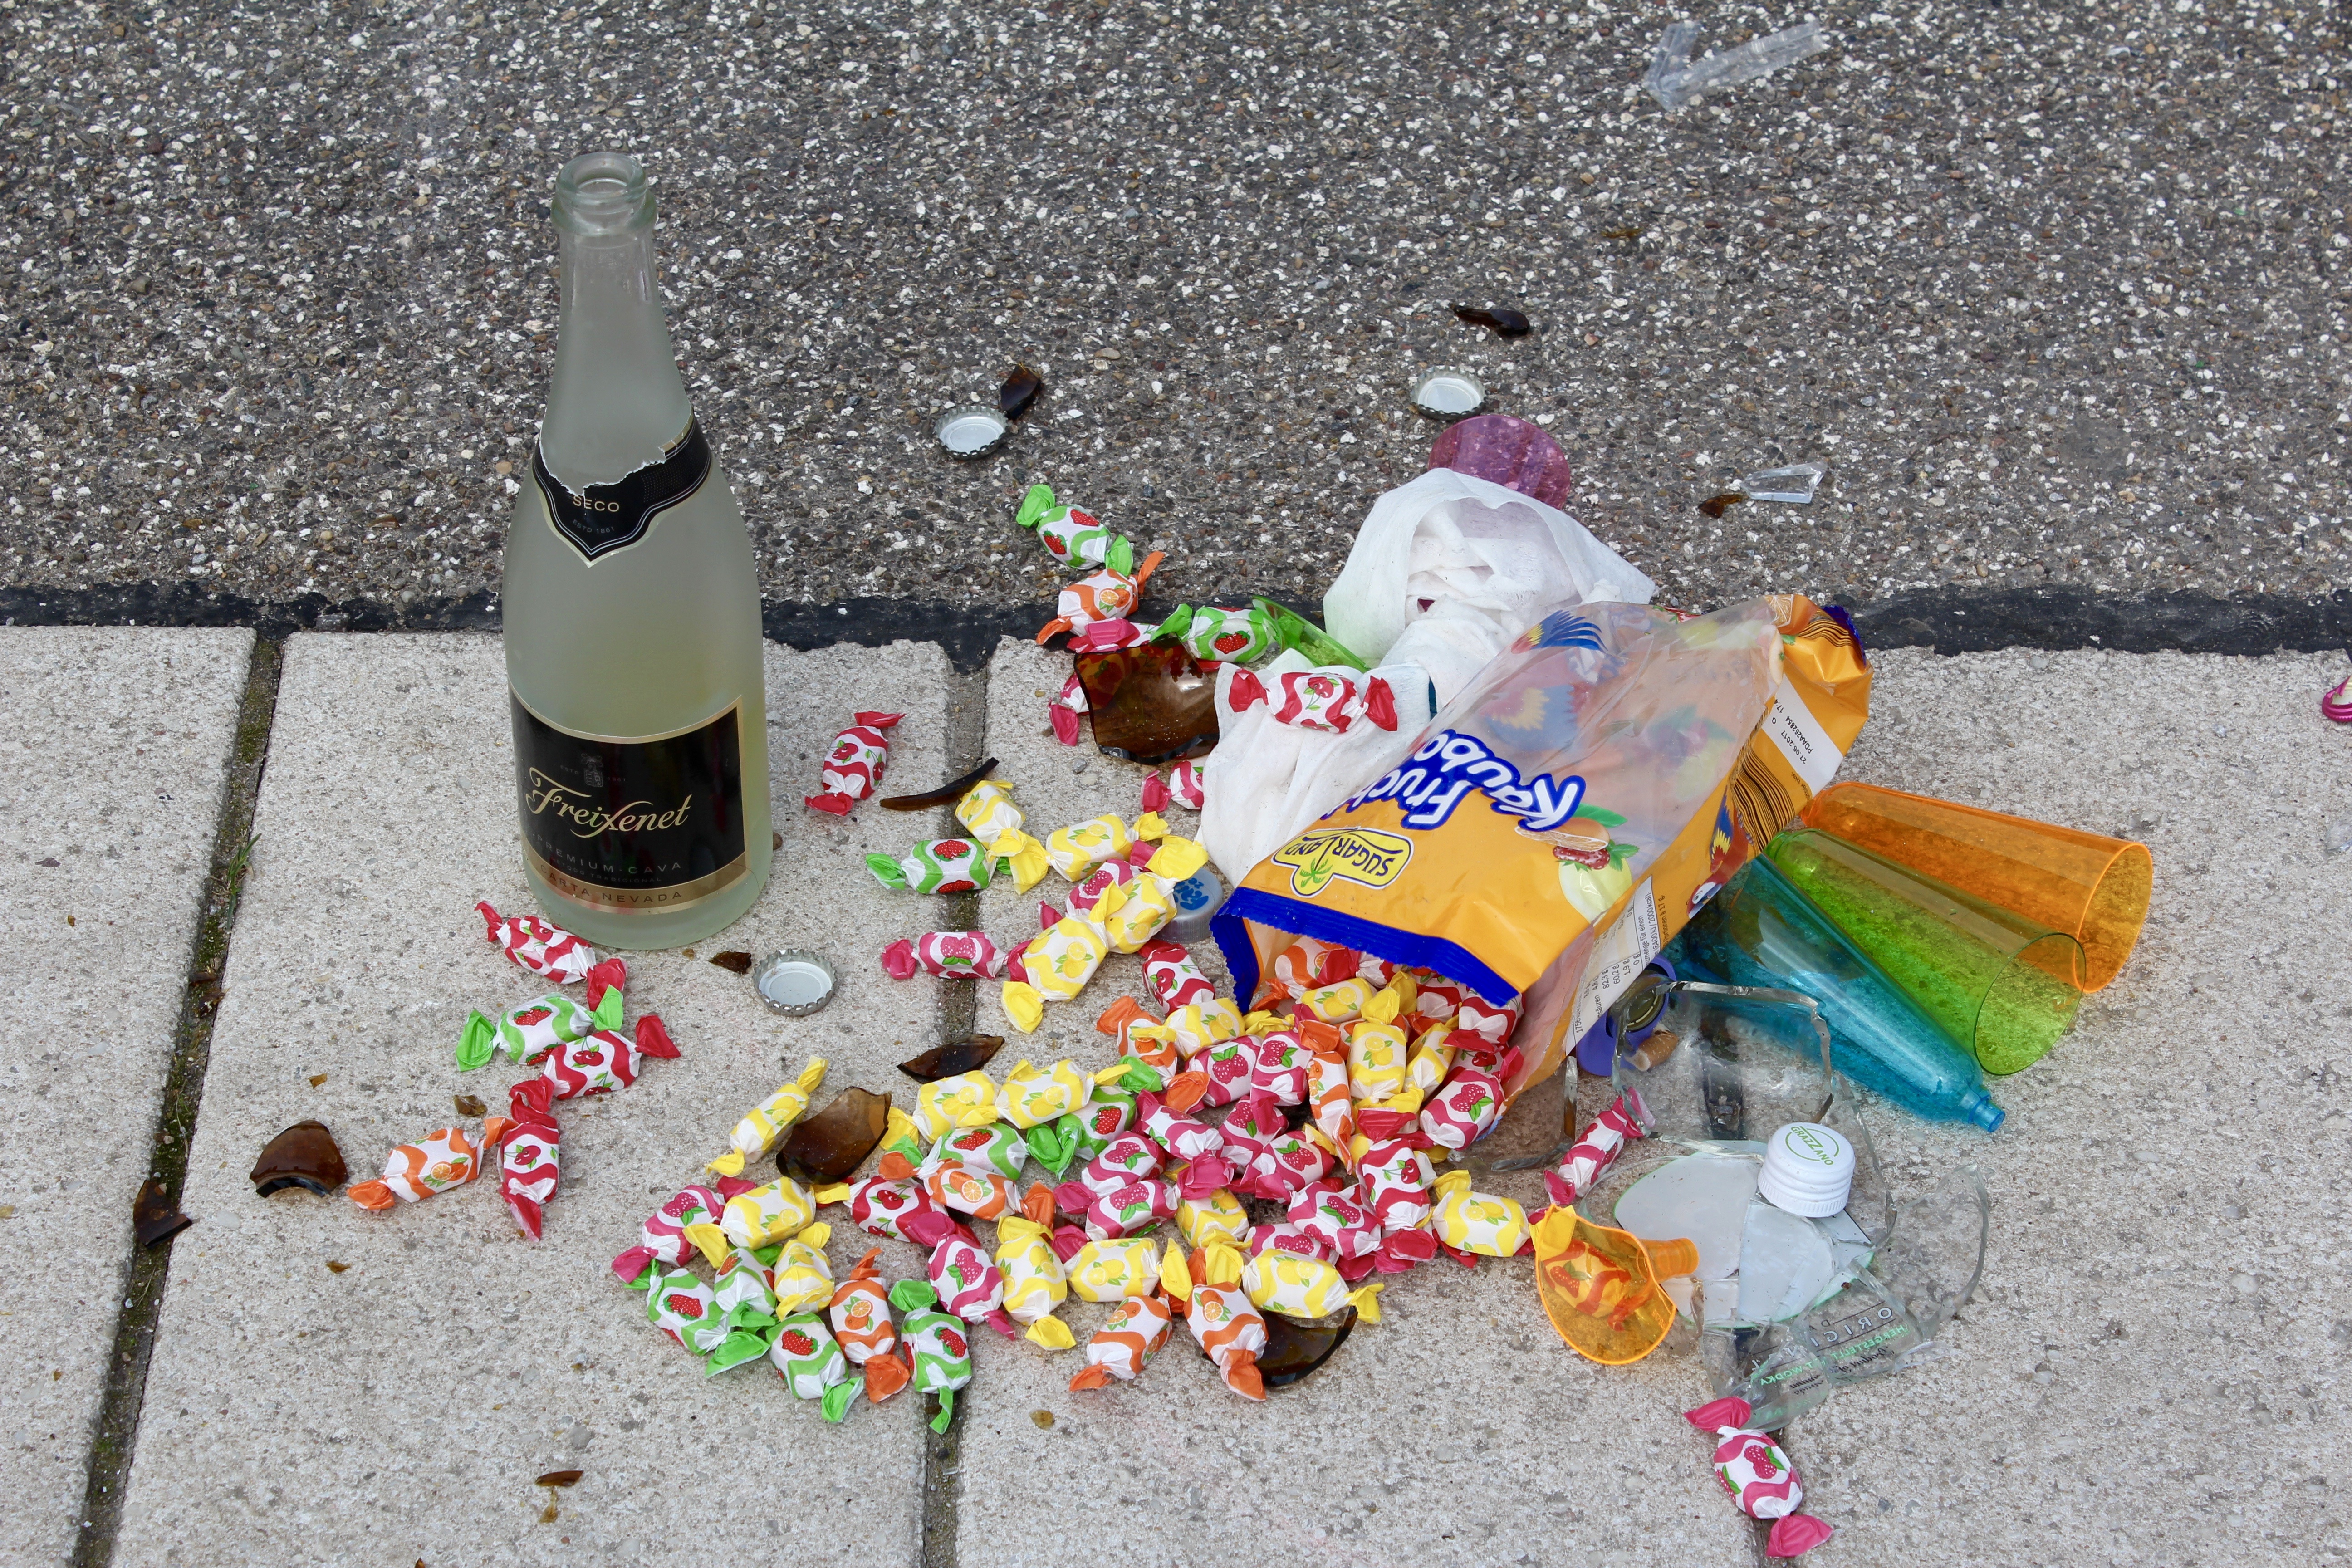
road, environment, dirt, color, party, garbage, pollution